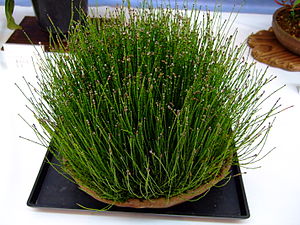
Liden padderok
Liden Padderok er en 10-20 cm høj sporeplante, der i Danmark vokser vildt i klitter og grusgrave, men er meget sjælden. Hele planten indeholder kiselsyre i form af små, skarpe krystaller, der udskilles på ydersiden af cellerne.